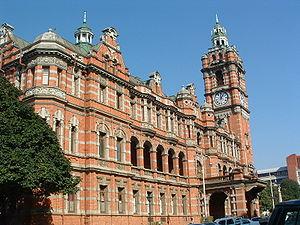
Pietermaritzburg est une ville d'Afrique du Sud, capitale de la province du KwaZulu-Natal. Elle est familièrement appelée tout simplement « Maritzburg » ou encore sous ses initiales de PMB. Selon le magazine CEOWORLD, elle est considérée comme l'une des villes les moins sécuritaires au monde.